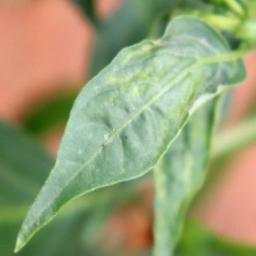
Label: mites_and_trips